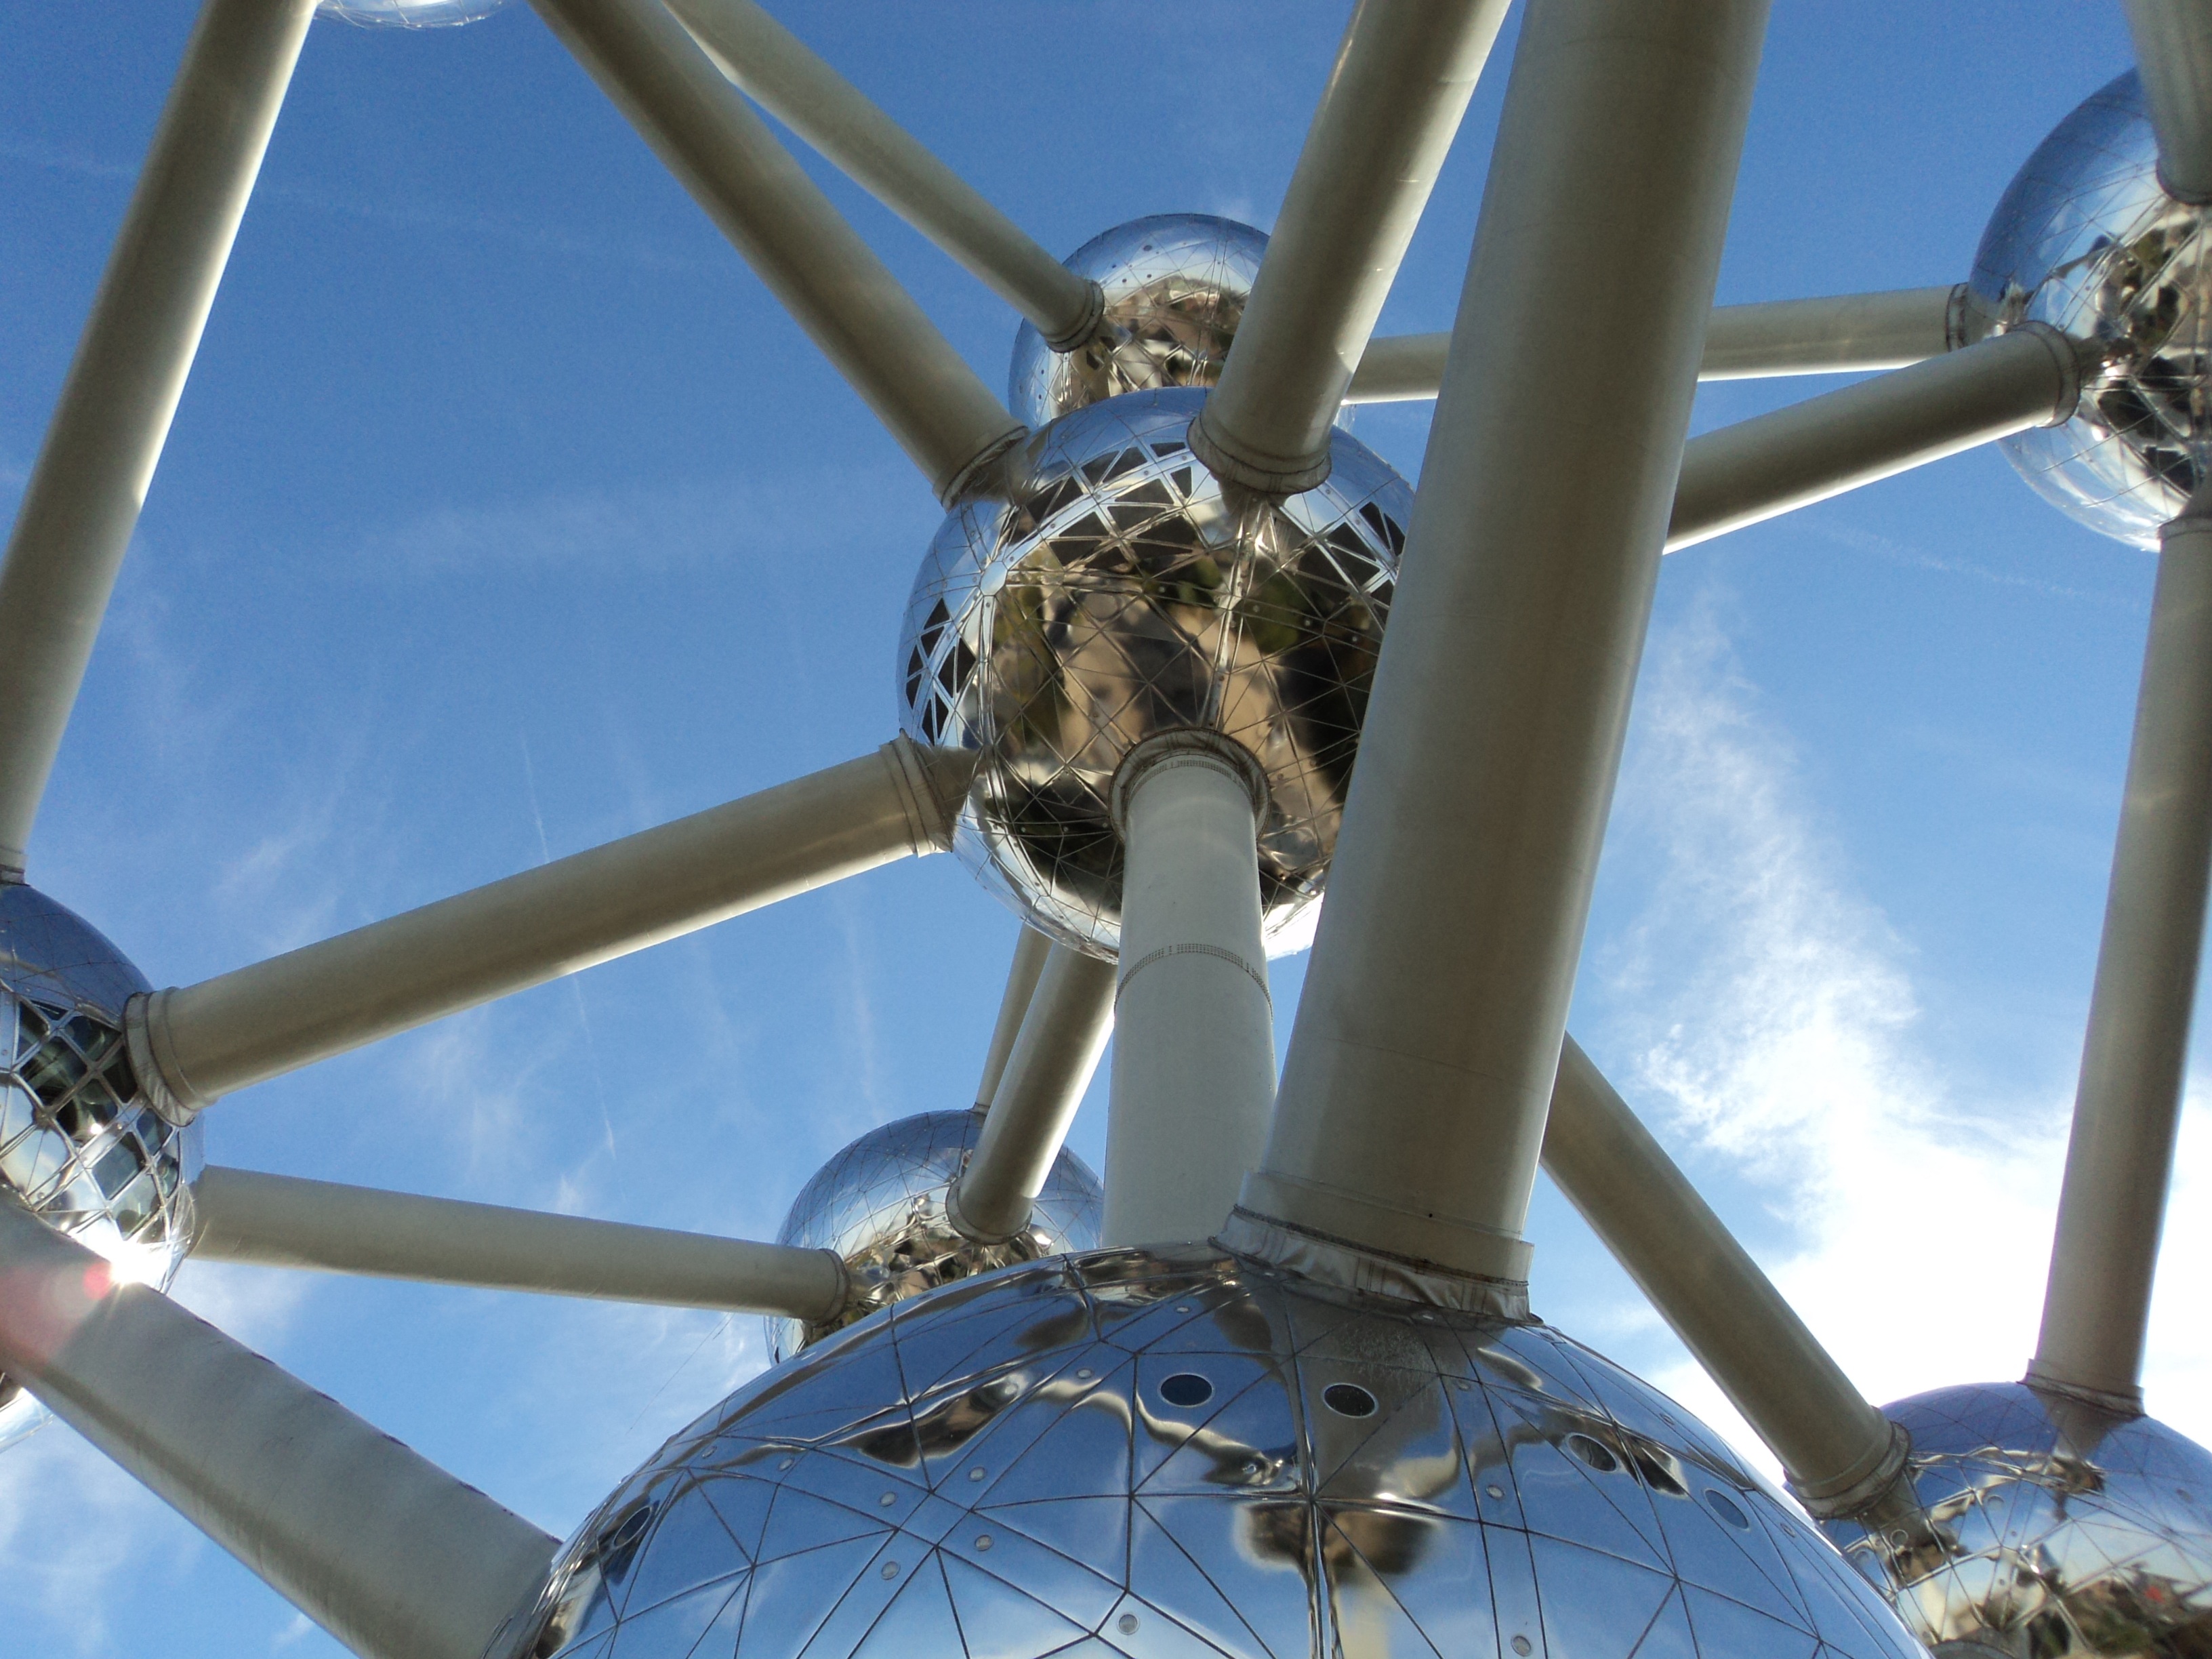
wheel, air, airplane, aircraft, vehicle, aviation, mast, flight, machine, helicopter, brussels, atomic, atomium, atmosphere of earth, aircraft engine